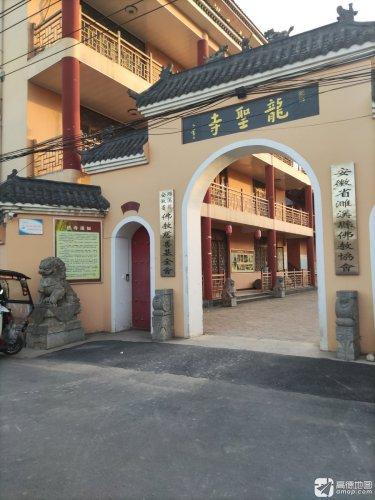
地标名称：龙圣禅寺
所在城市：淮北市·濉溪县